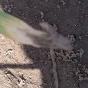
Crop: Onion
Condition: fusarium-d